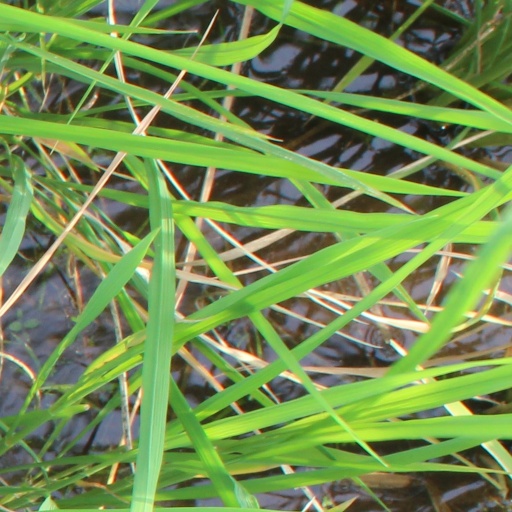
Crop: rice